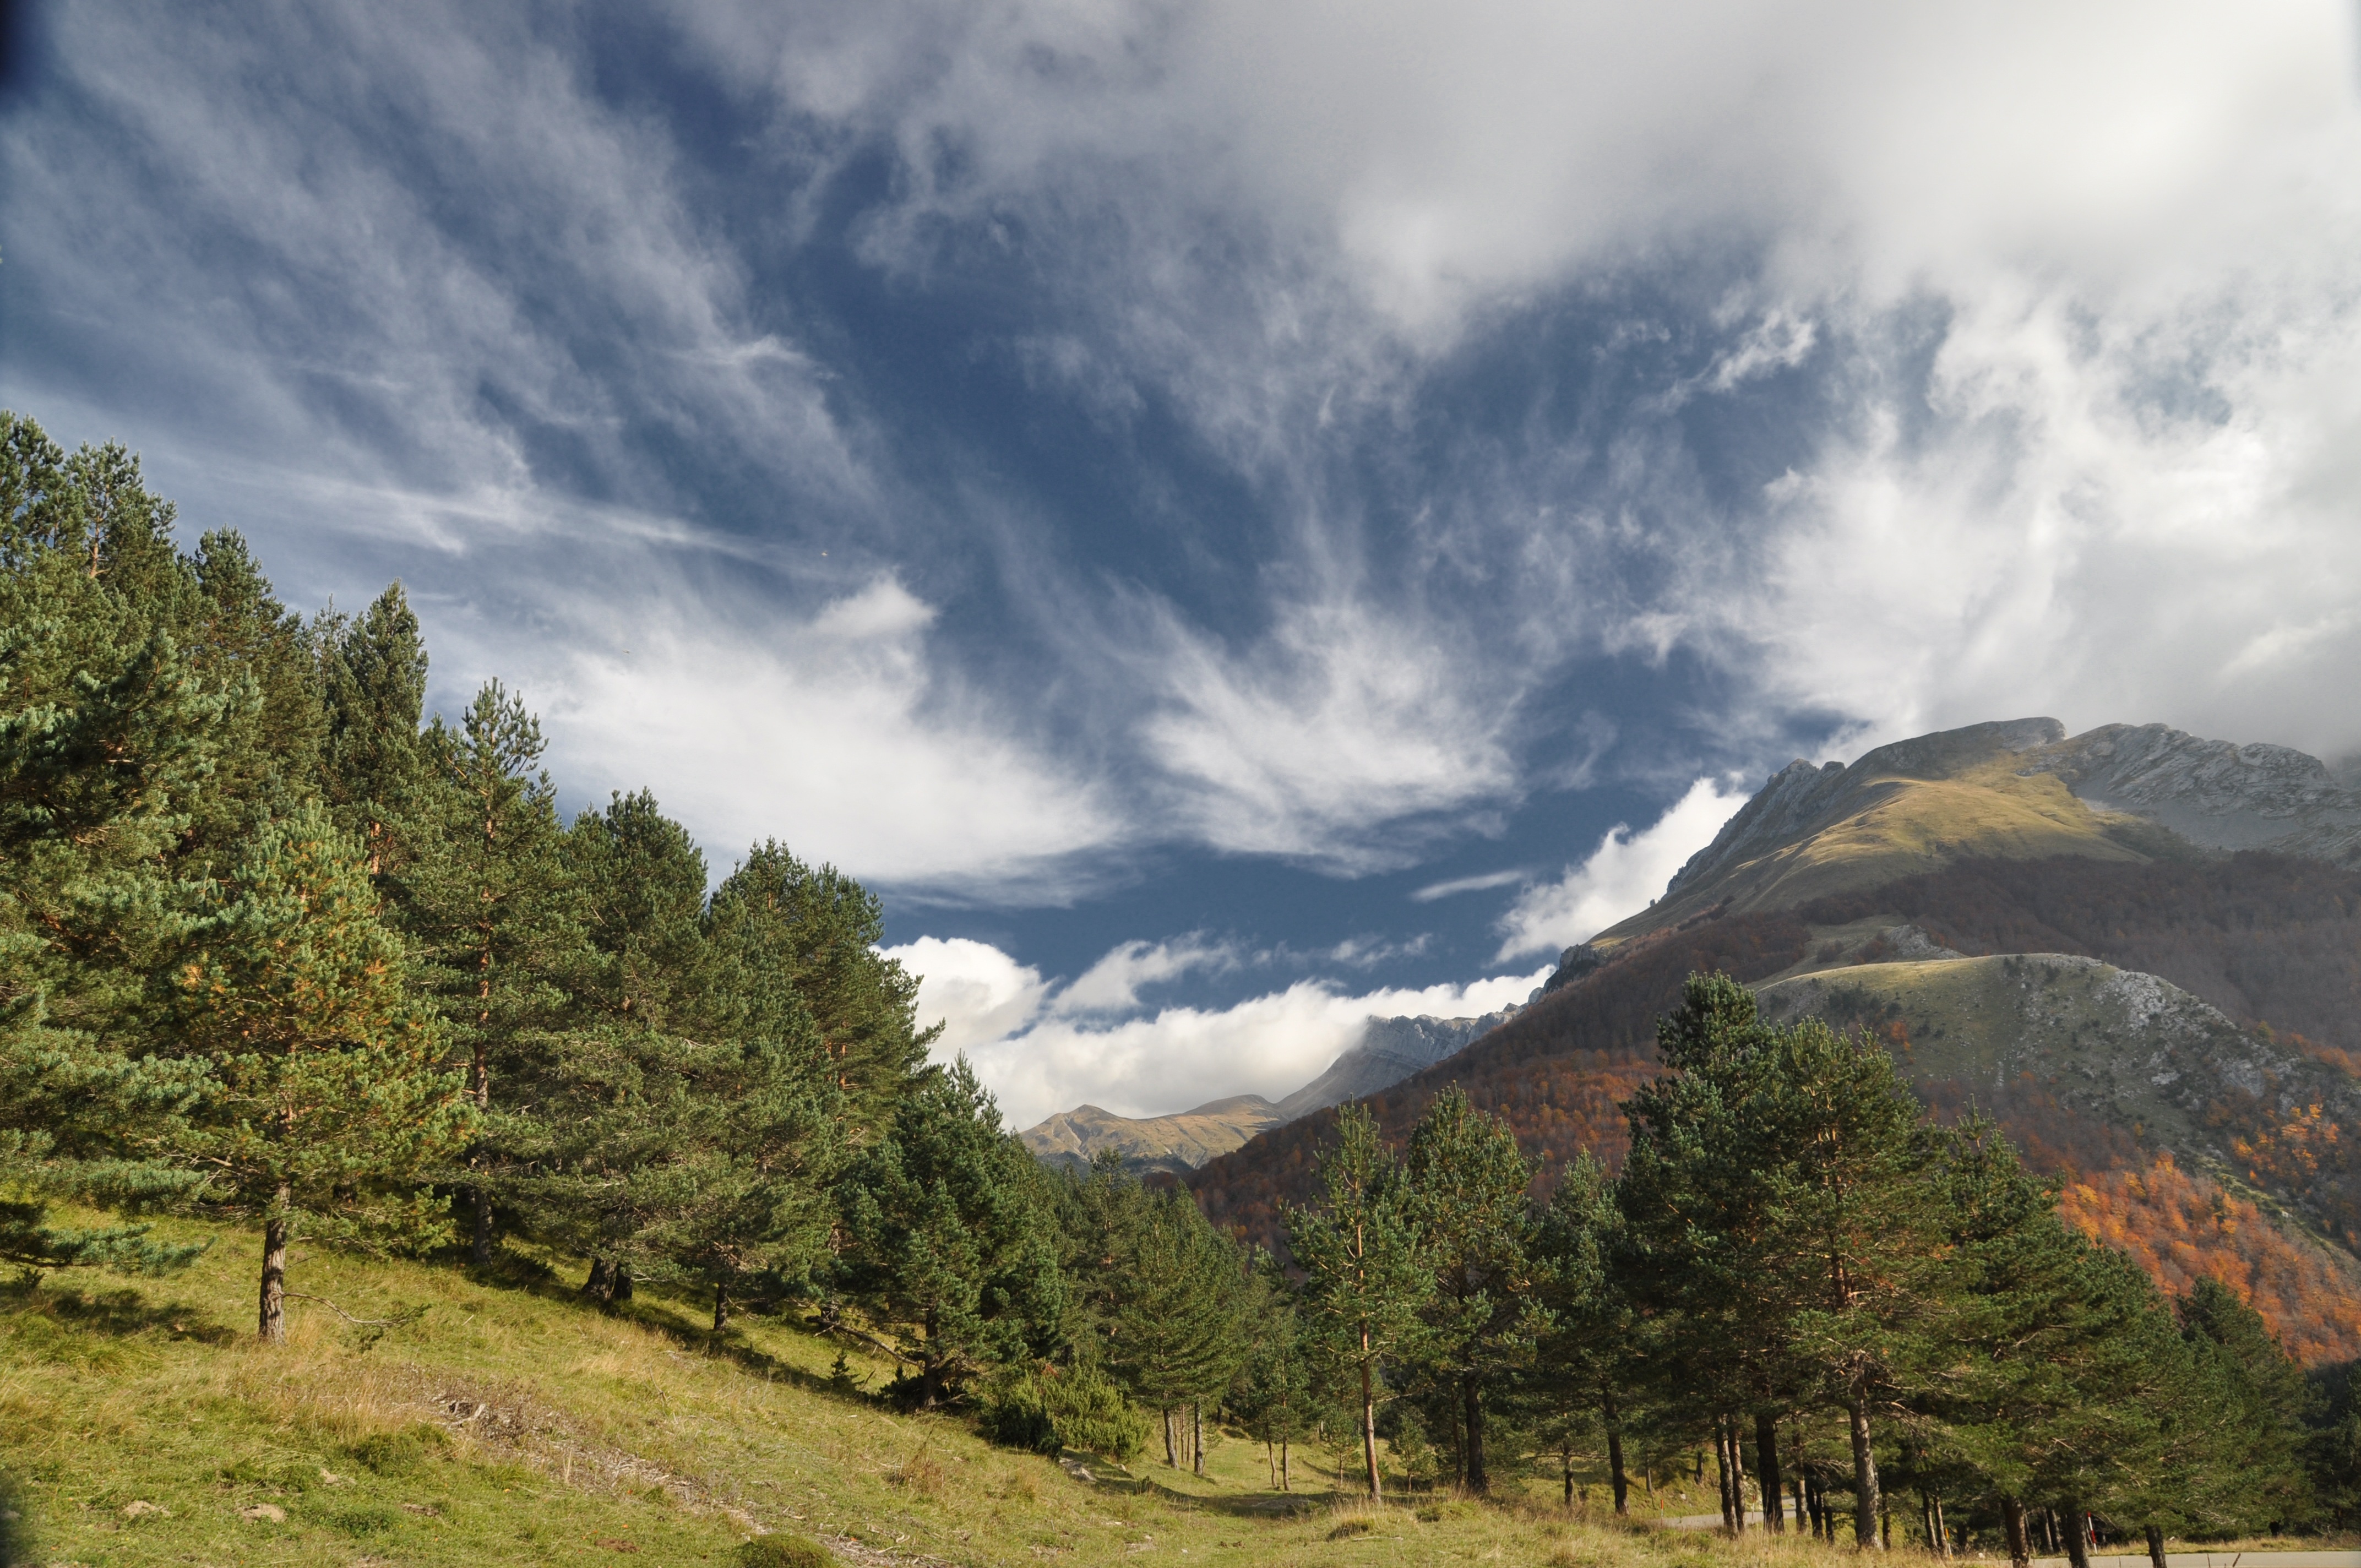
landscape, tree, nature, forest, wilderness, mountain, cloud, sky, meadow, hill, lake, valley, mountain range, ridge, clouds, spain, coniferous, alps, plateau, pyrenees, huesca, rural area, landform, mountain pass, geographical feature, mountainous landforms